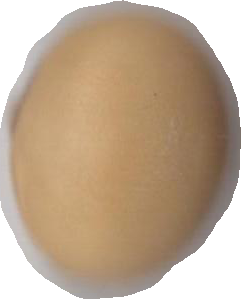
Variety: Anjasmoro